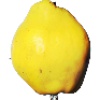
Label: Quince 1